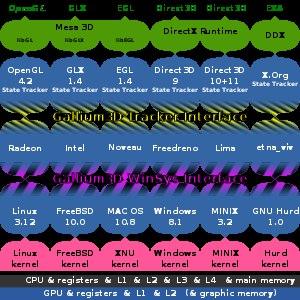
Nouveau est un projet de la fondation X.Org et de Freedesktop.org visant à produire des pilotes libres pour les cartes graphiques Nvidia par rétro-ingénierie.